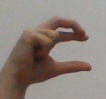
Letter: thal